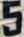
Number: 5